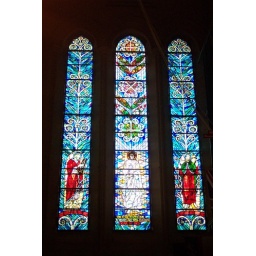
Stained glass window in Christchurch Cathedral